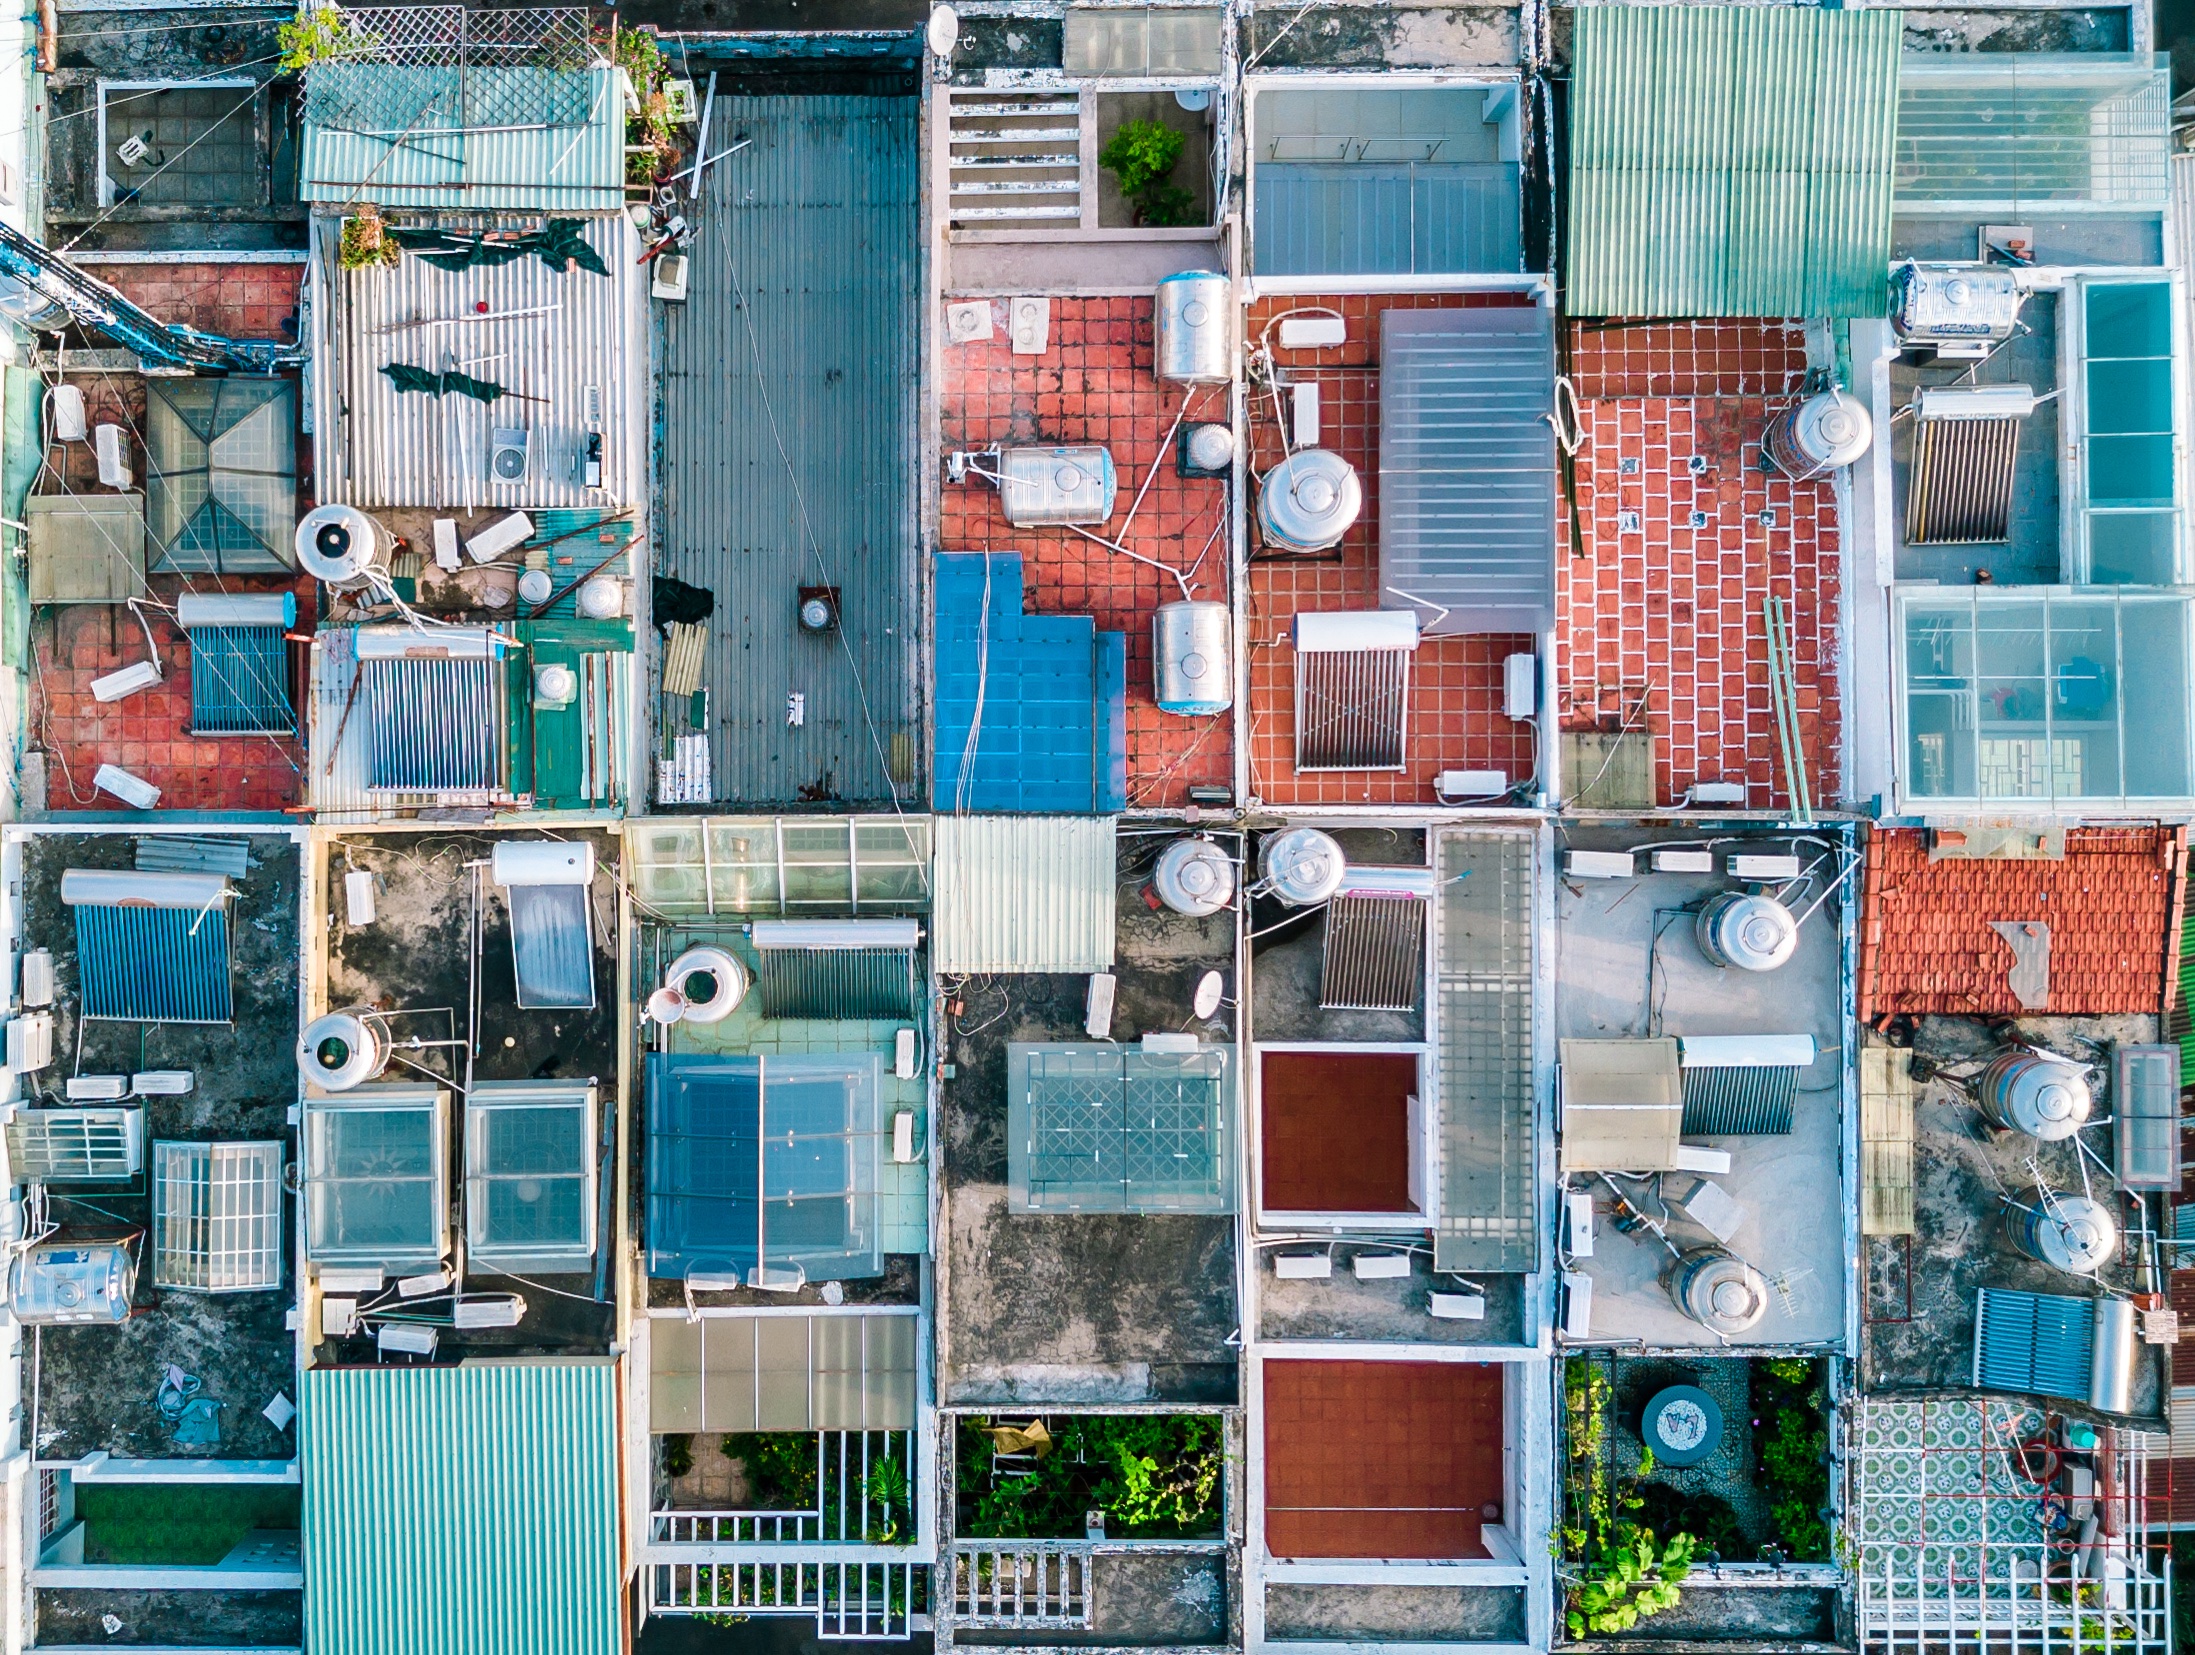
art, collage, neighbourhood, urban area, residential area